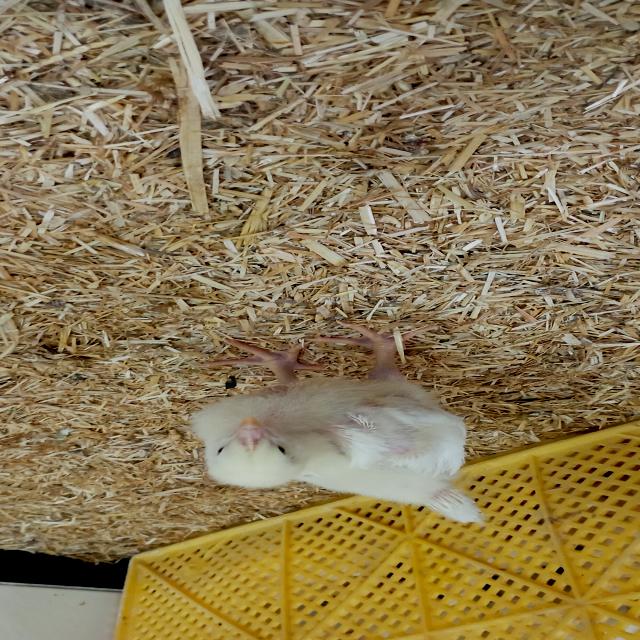
Weight: 381 g